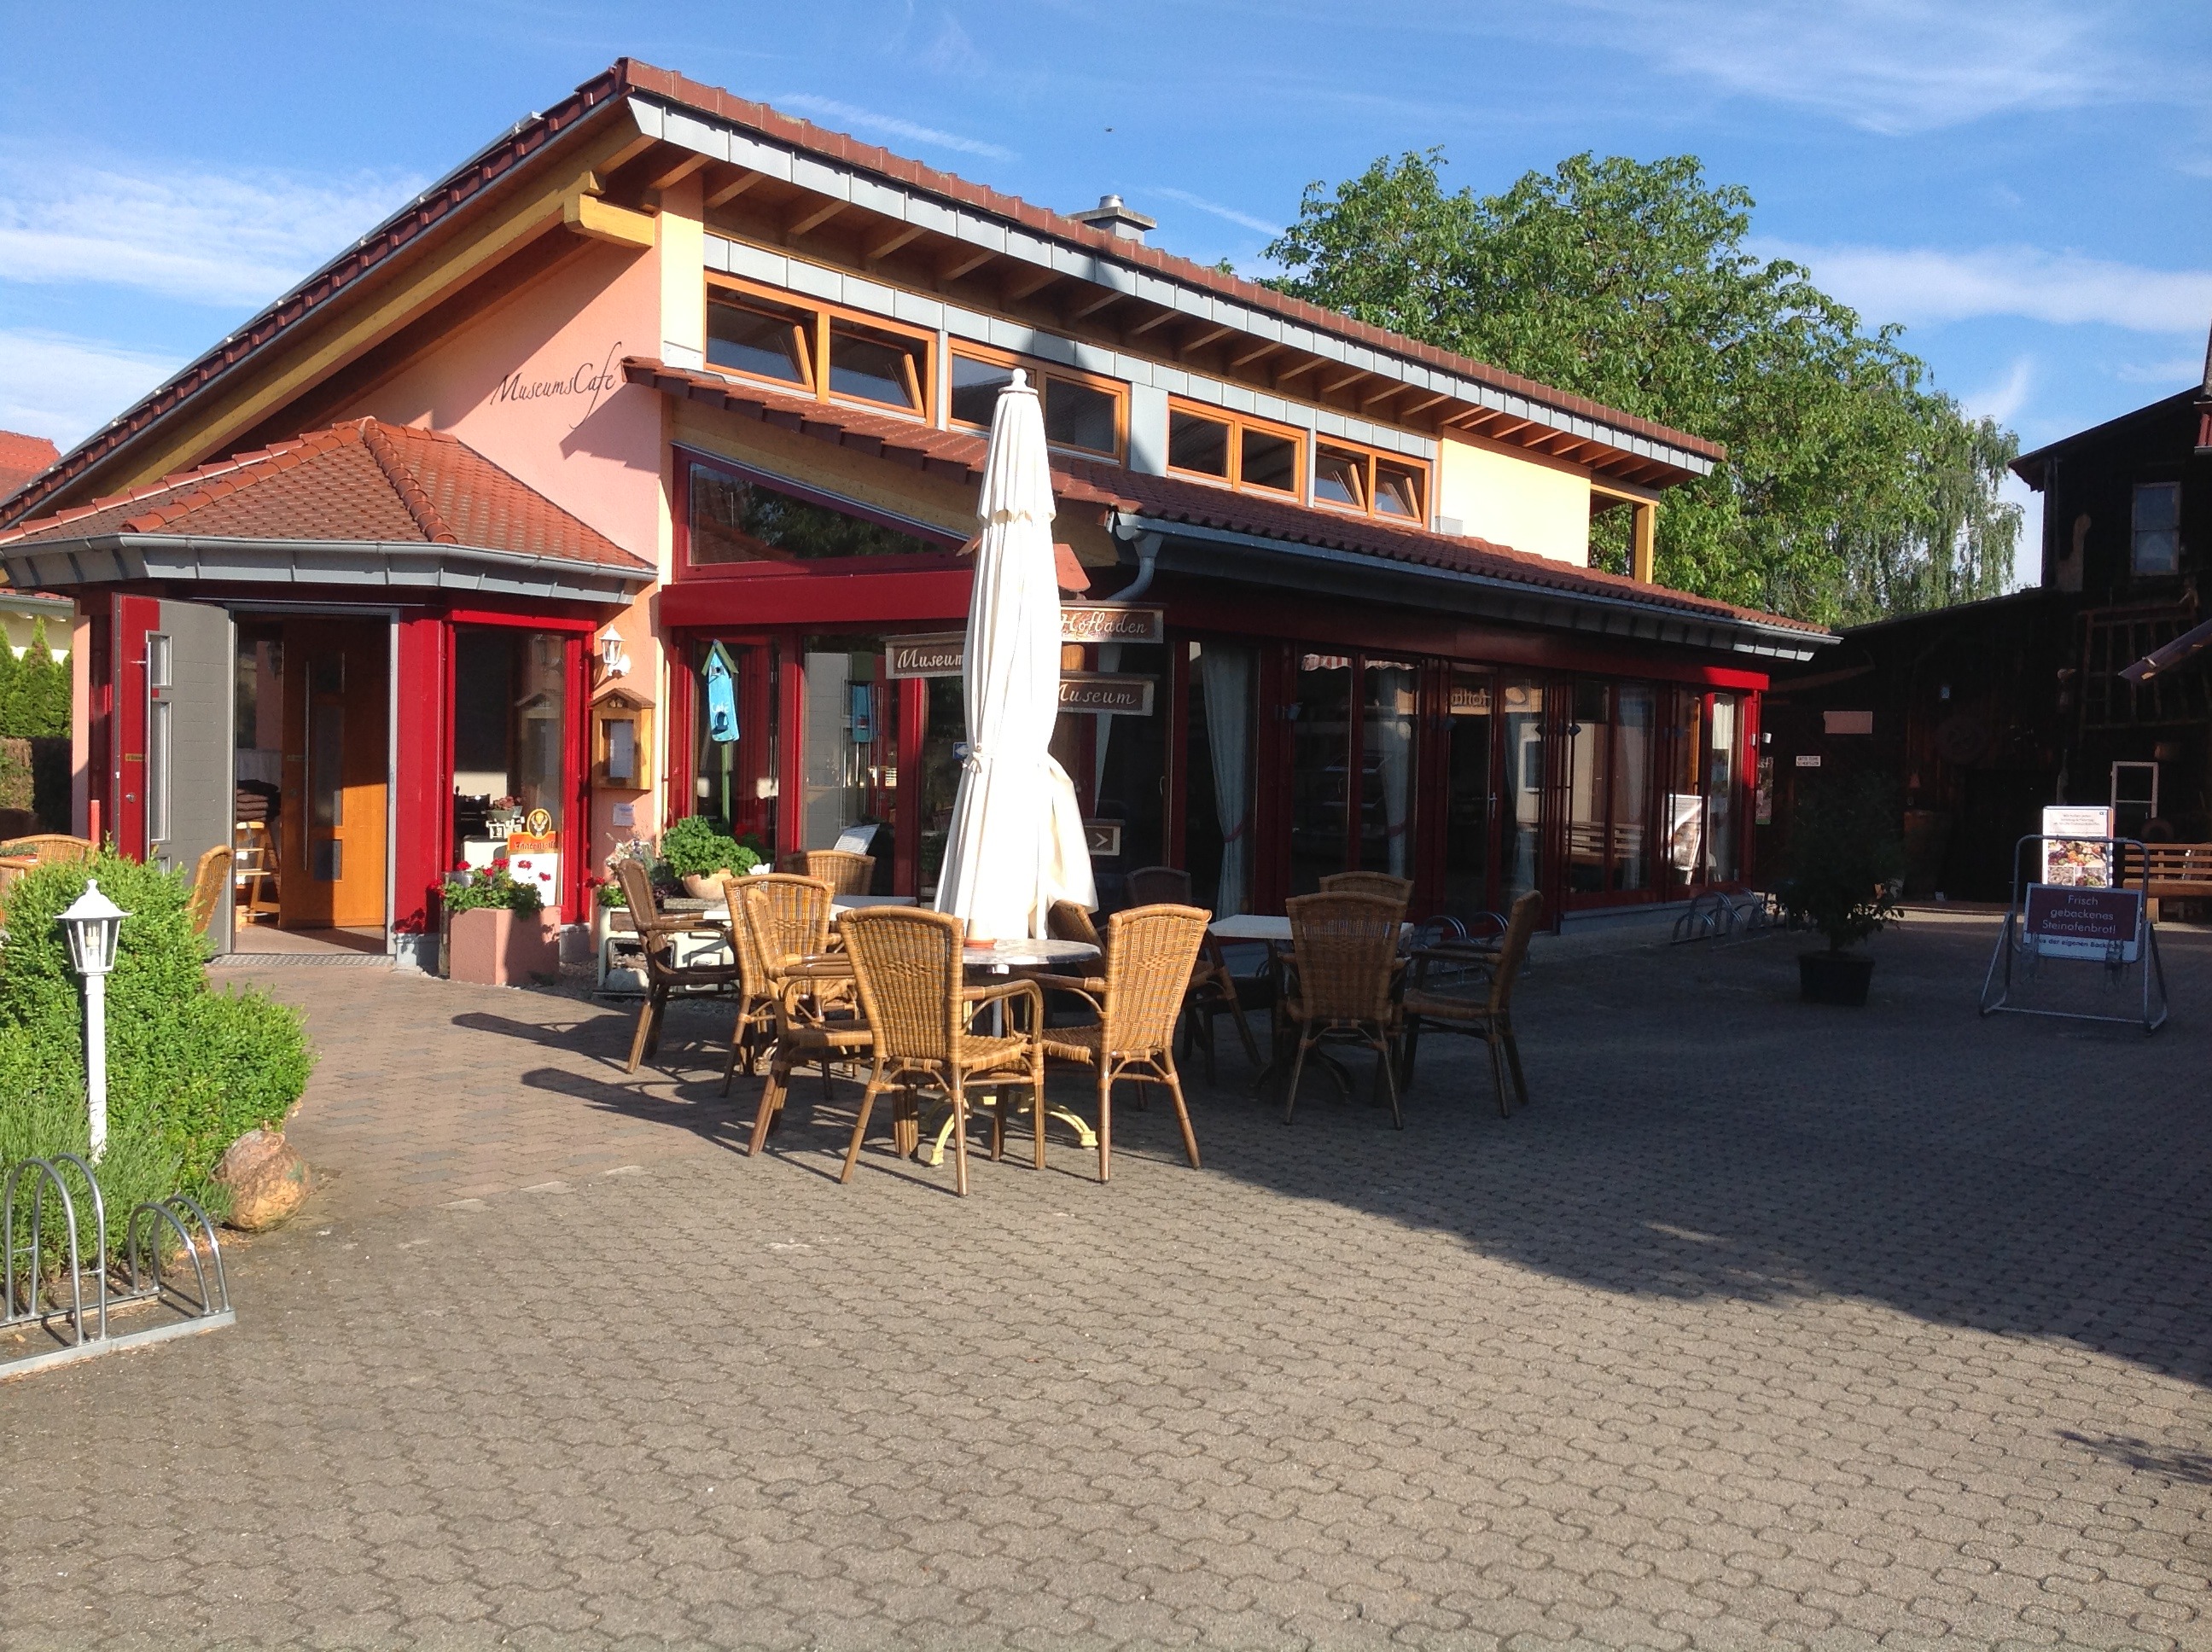
cafe, villa, house, town, building, restaurant, home, village, cottage, property, breakfast, resort, estate, hacienda, real estate, street cafe, outdoor structure